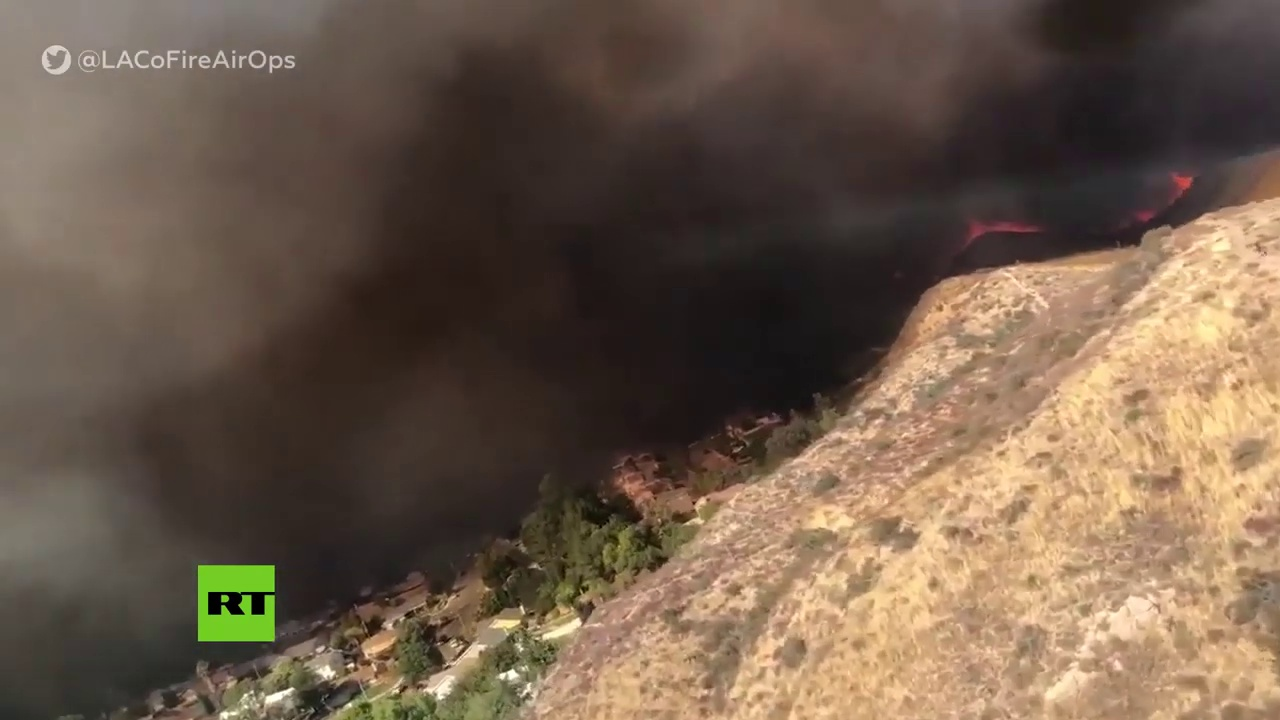
Fire: yes
Smoke: yes